4-6-2

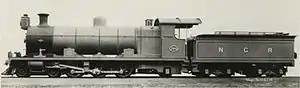
Ex NGR Class Hendrie A, SAR Class 2

In 1901, the NGR rebuilt one of its Class K&S tank locomotives to a locomotive to extend its range by providing a larger bunker. In 1912, when it was assimilated into the South African Railways (SAR), it was designated Class C1. In that same year, four more of these locomotives were built from surplus material in the SAR's Durban workshops.